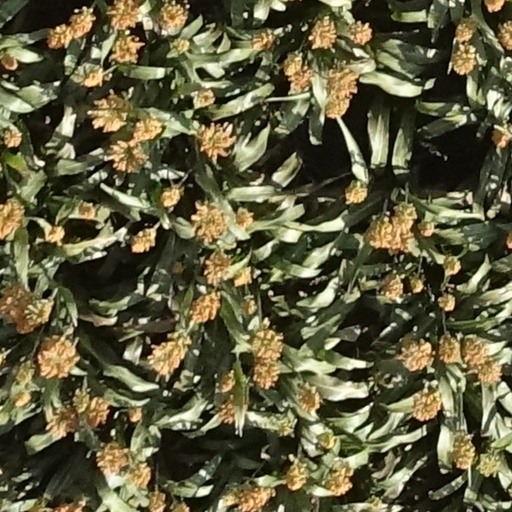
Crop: sorghum